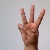
The image shows a hand gesture representing the letter 'W' in Indian Sign Language.